Heteropolymetalate

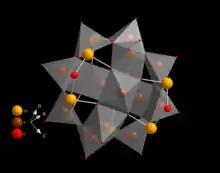
A polyoxovanadate (POV) of the species in the alpha form. The isomers differ by the position of the half-rings toward each other. This POVs can be linked e.g. by octahedrally coordinated nickel(II).

This type of acid is a common re-usable acid catalyst in chemical reactions.